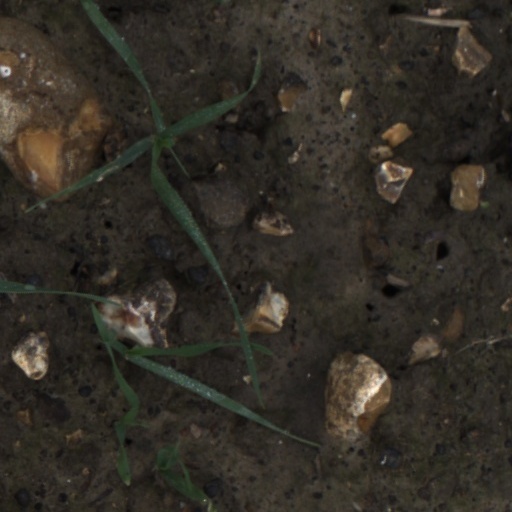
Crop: wheat